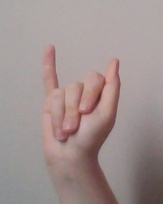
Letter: meem